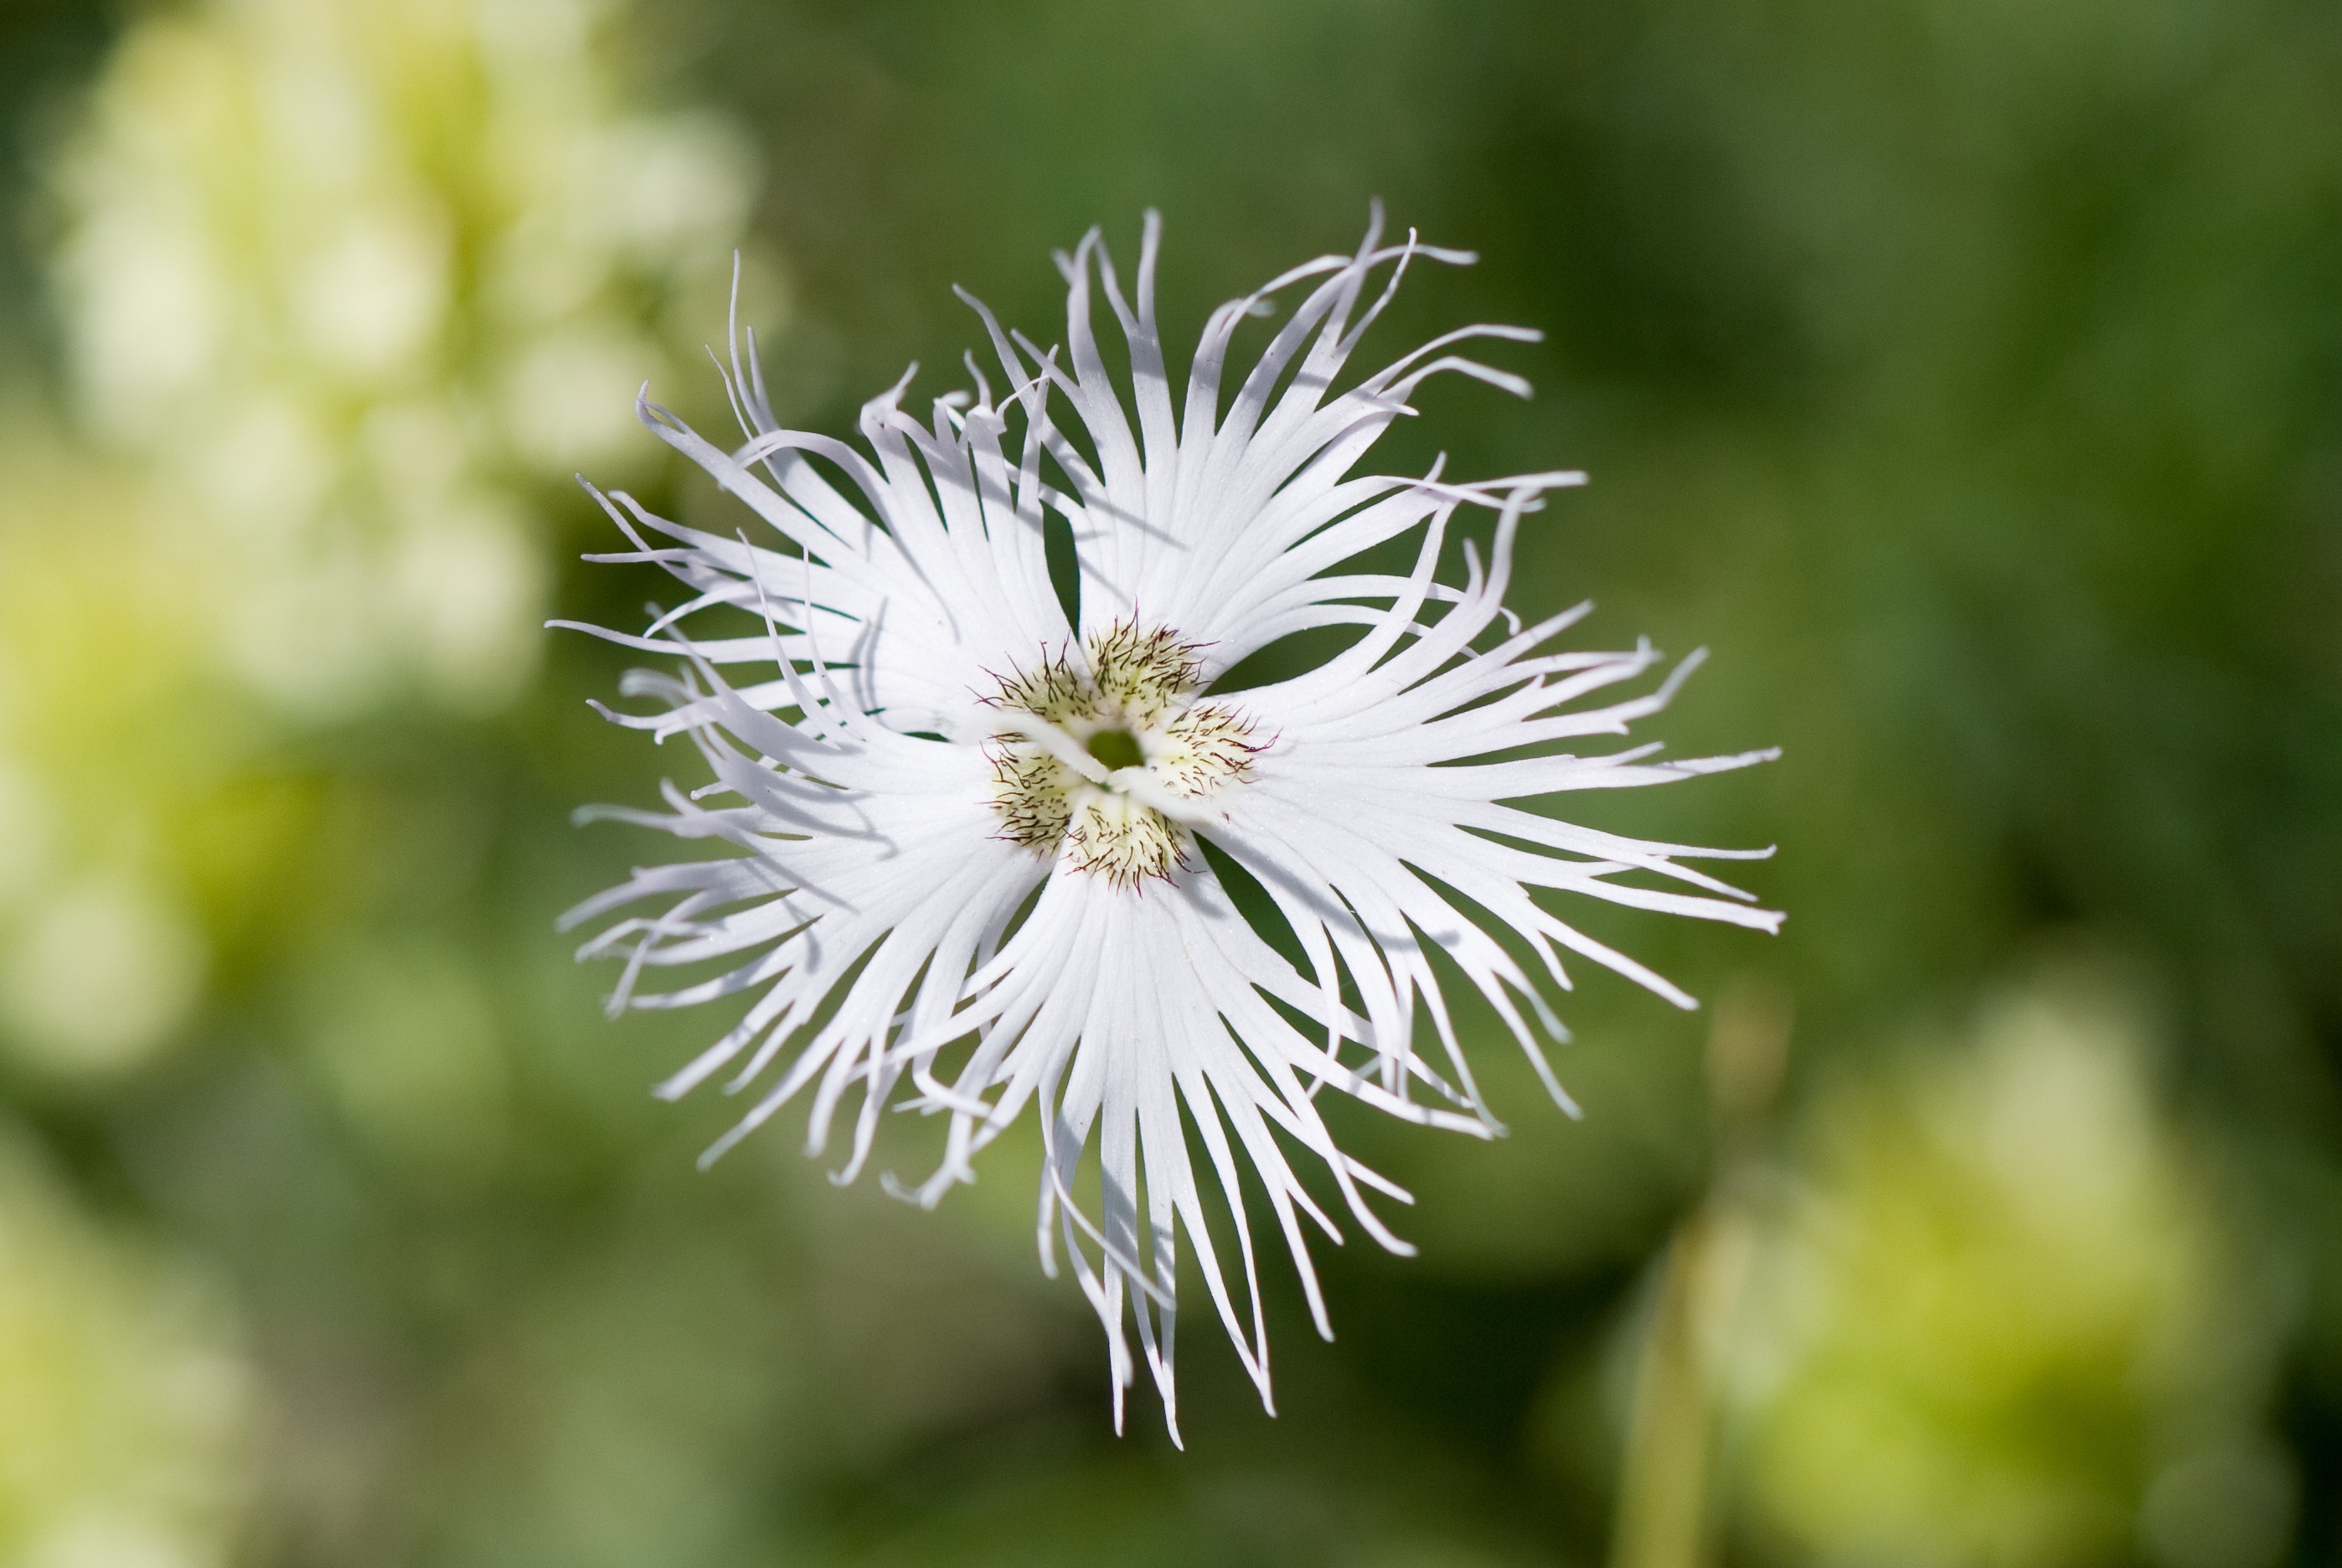
nature, branch, blossom, plant, white, photography, flower, petal, summer, floral, green, produce, natural, botany, flora, wildflower, close up, bright, beauty, beautiful, macro photography, flowering plant, daisy family, plant stem, land plant